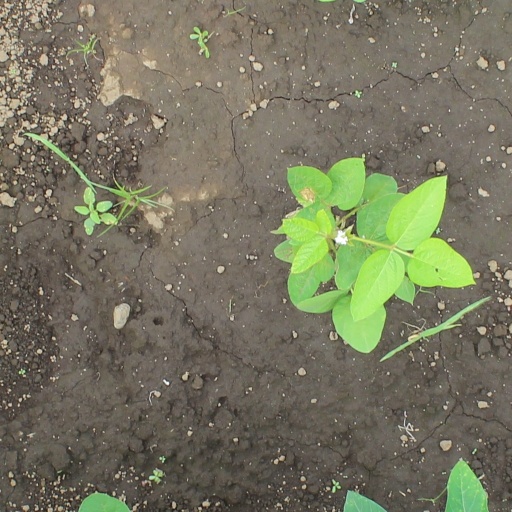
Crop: soybean